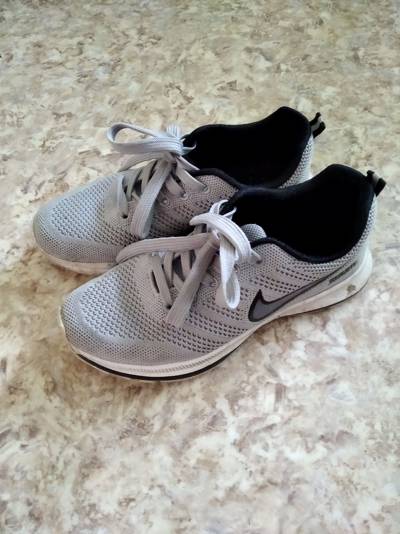
Waste category: clothes